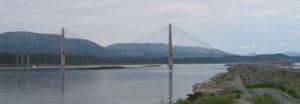
Helgelandsbroen
Broen set fra syd
Helgelandsbroen er en 1.065 meter lang skråstagsbro, som forbinder kommunerne Alstahaug og Leirfjord i Nordland fylke i Norge. Broen krydser Leirfjorden mellem fastlandet og øen Alsten.